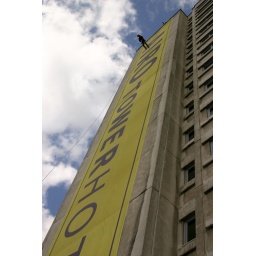
in Vienna, running down a 14 floor tall building.